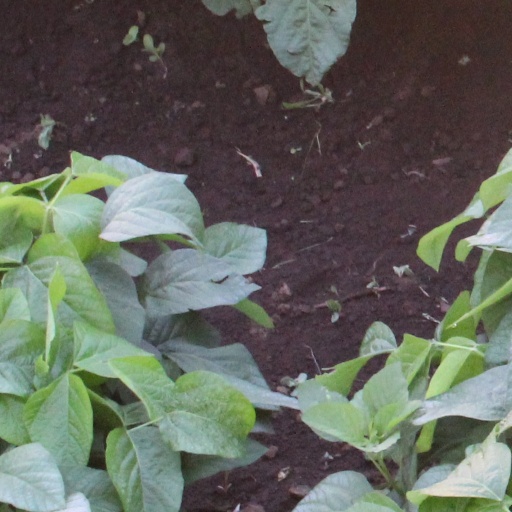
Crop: soybean